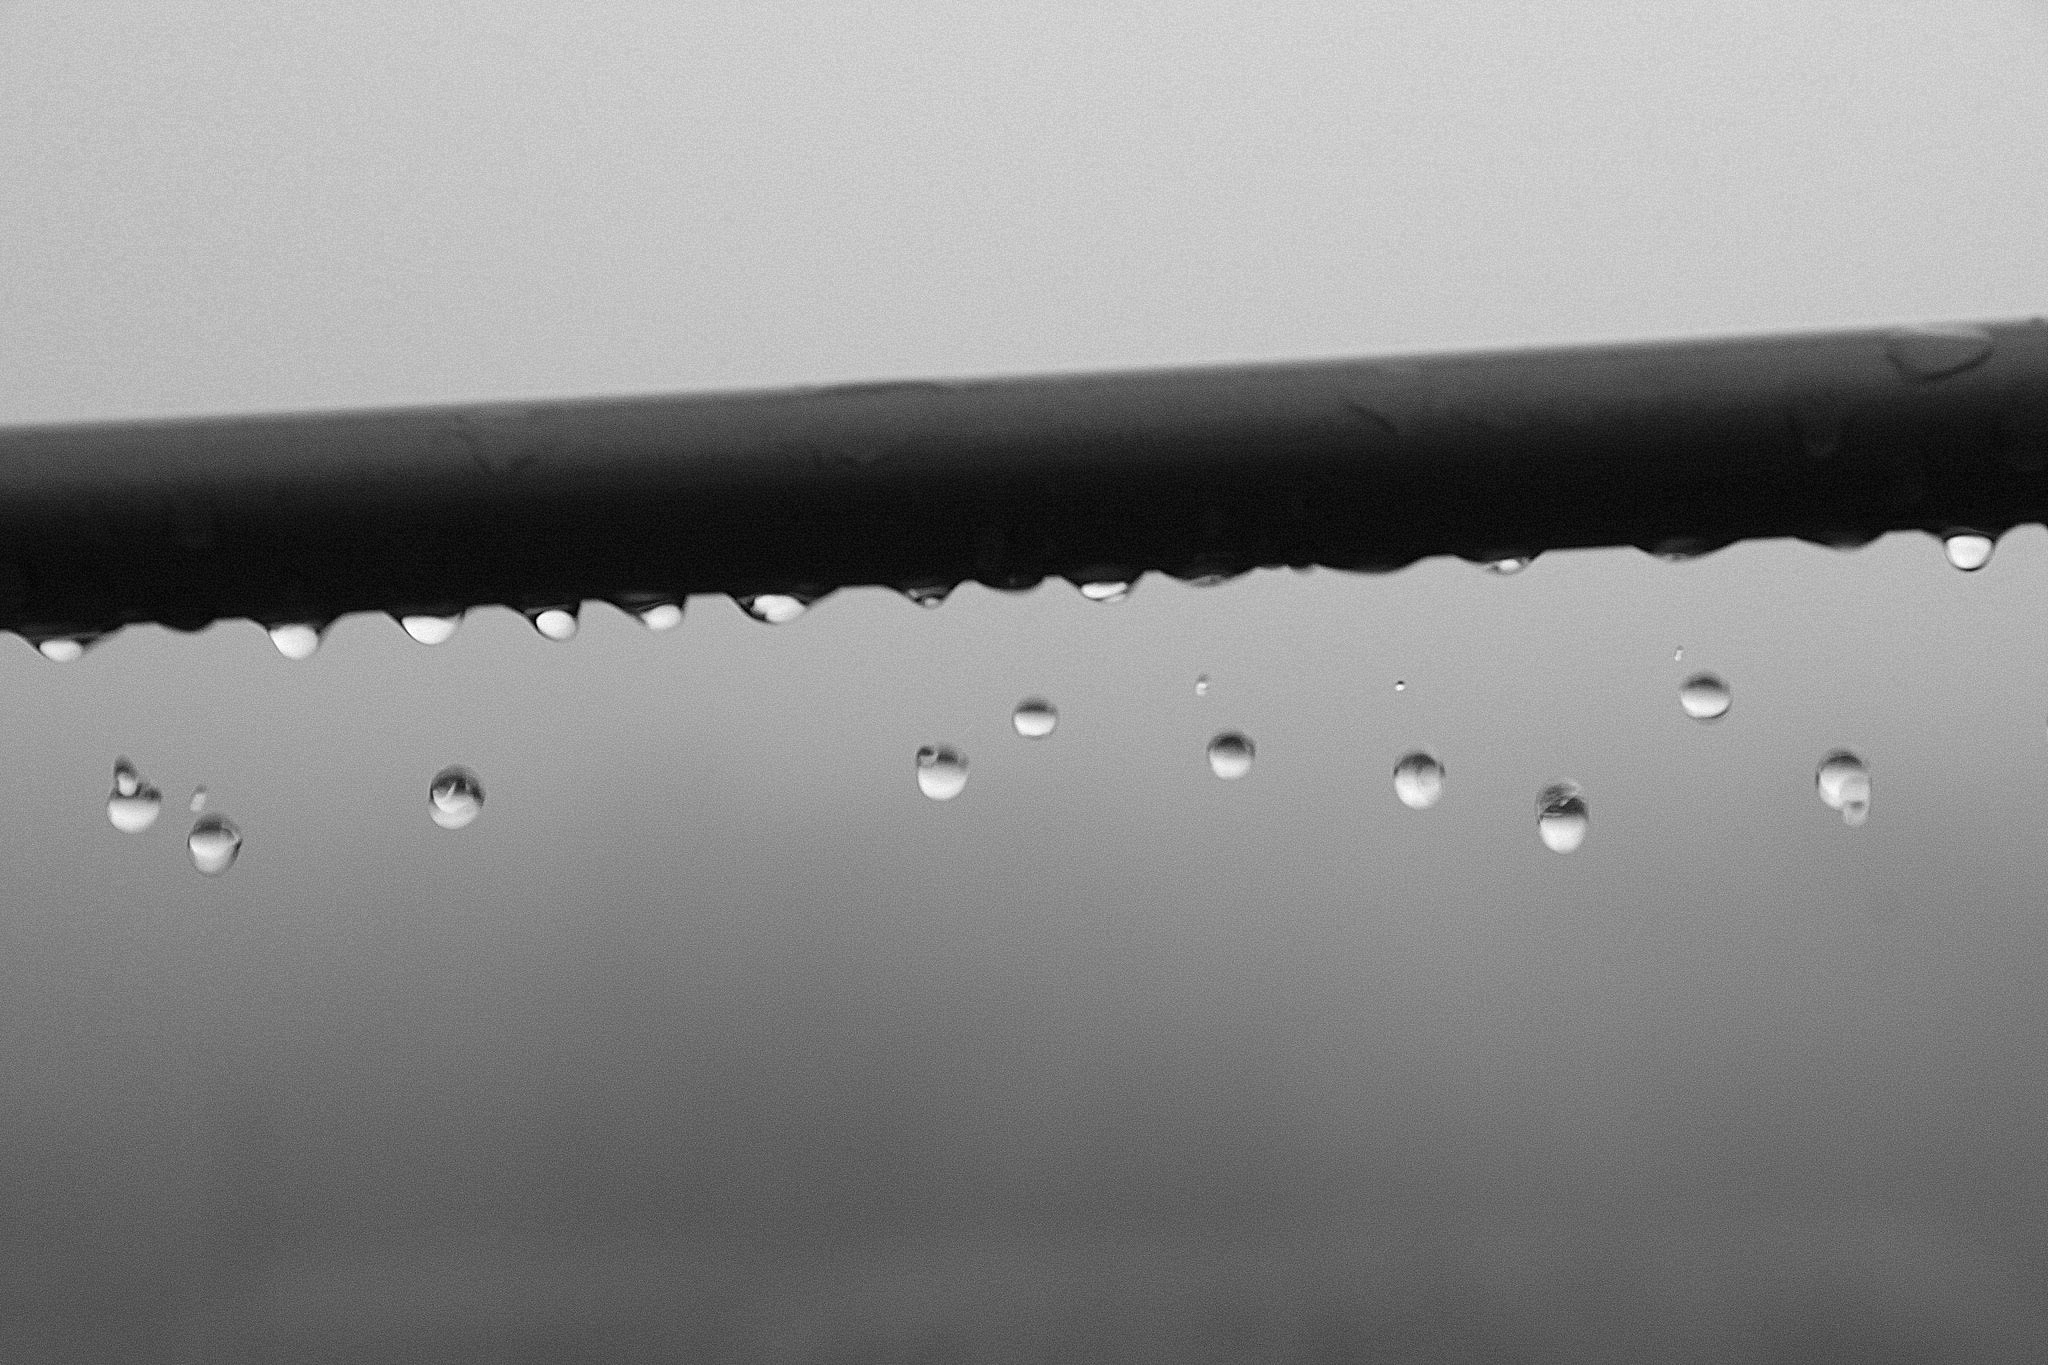
water, drop, black and white, sky, photography, water drop, wet, bar, macro, metal, waterdrop, calm, monochrome, drops, moisture, product design, monochrome photography, atmosphere of earth